Phillips Cosby

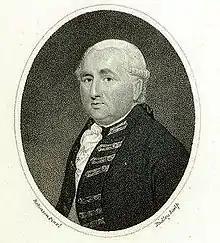

Admiral Phillips Cosby (c. 1729 – 10 January 1808) was a Royal Navy officer who fought in the American Revolutionary War.